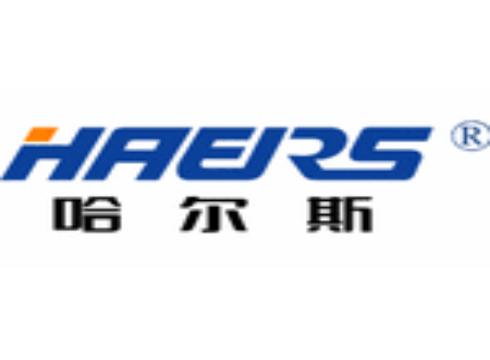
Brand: haers
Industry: Necessities